The Widows of Culloden

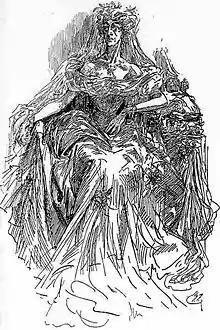
A black and white drawing of a gaunt-looking woman wearing an elaborate wedding dress and veil.

The runway show for "The Widows of Culloden" was staged on 3 March 2006 at the Palais Omnisports de Paris-Bercy in Paris, and was dedicated to Isabella Blow. The invitations for the "Widows" show were black and white, with an 1872 photograph by Julia Margaret Cameron and the title of the show rendered in . Seating was so limited that the show was actually staged twice in one night to accommodate all the guests. "Widows" marked a return to theatricality for McQueen, whose shows in the preceding two seasons – "The Man Who Knew Too Much" (Autumn/Winter 2005) and "Neptune" (Spring/Summer 2006) – had been comparatively conventional.